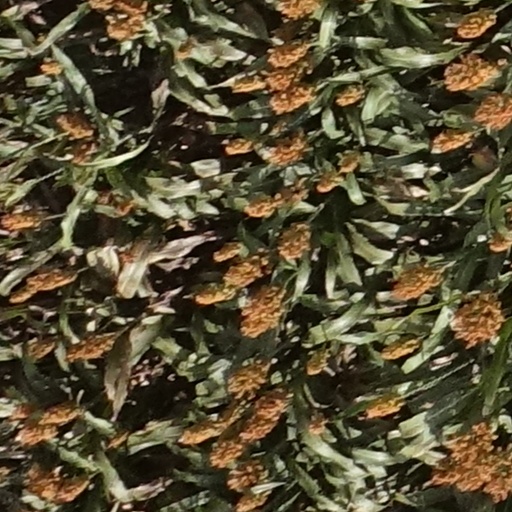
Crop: sorghum